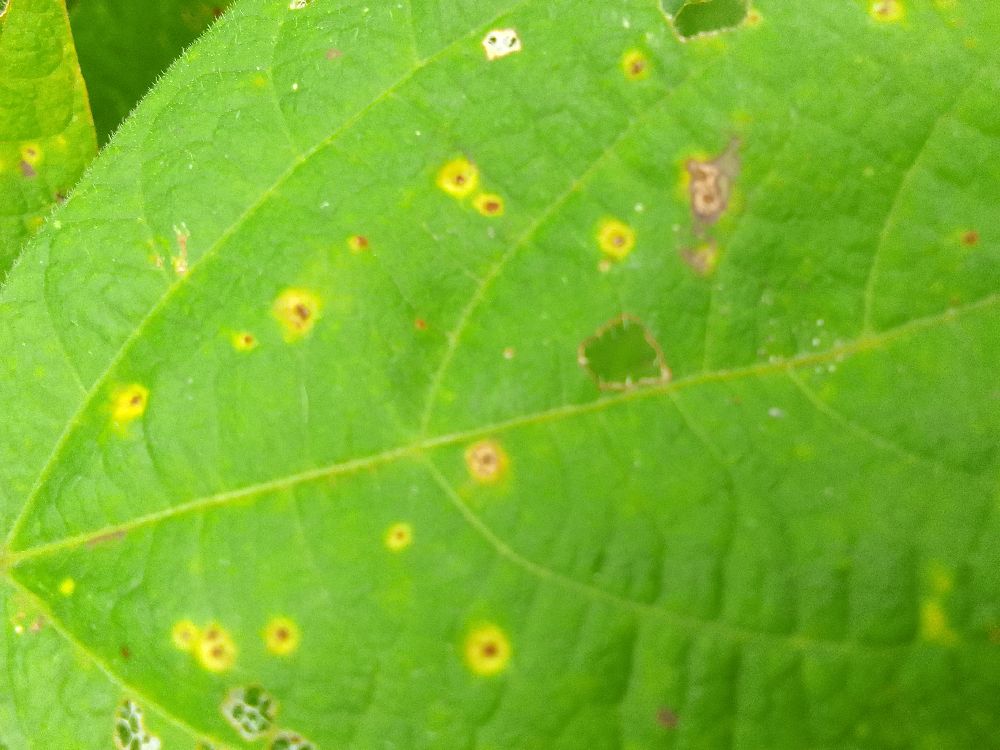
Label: rust